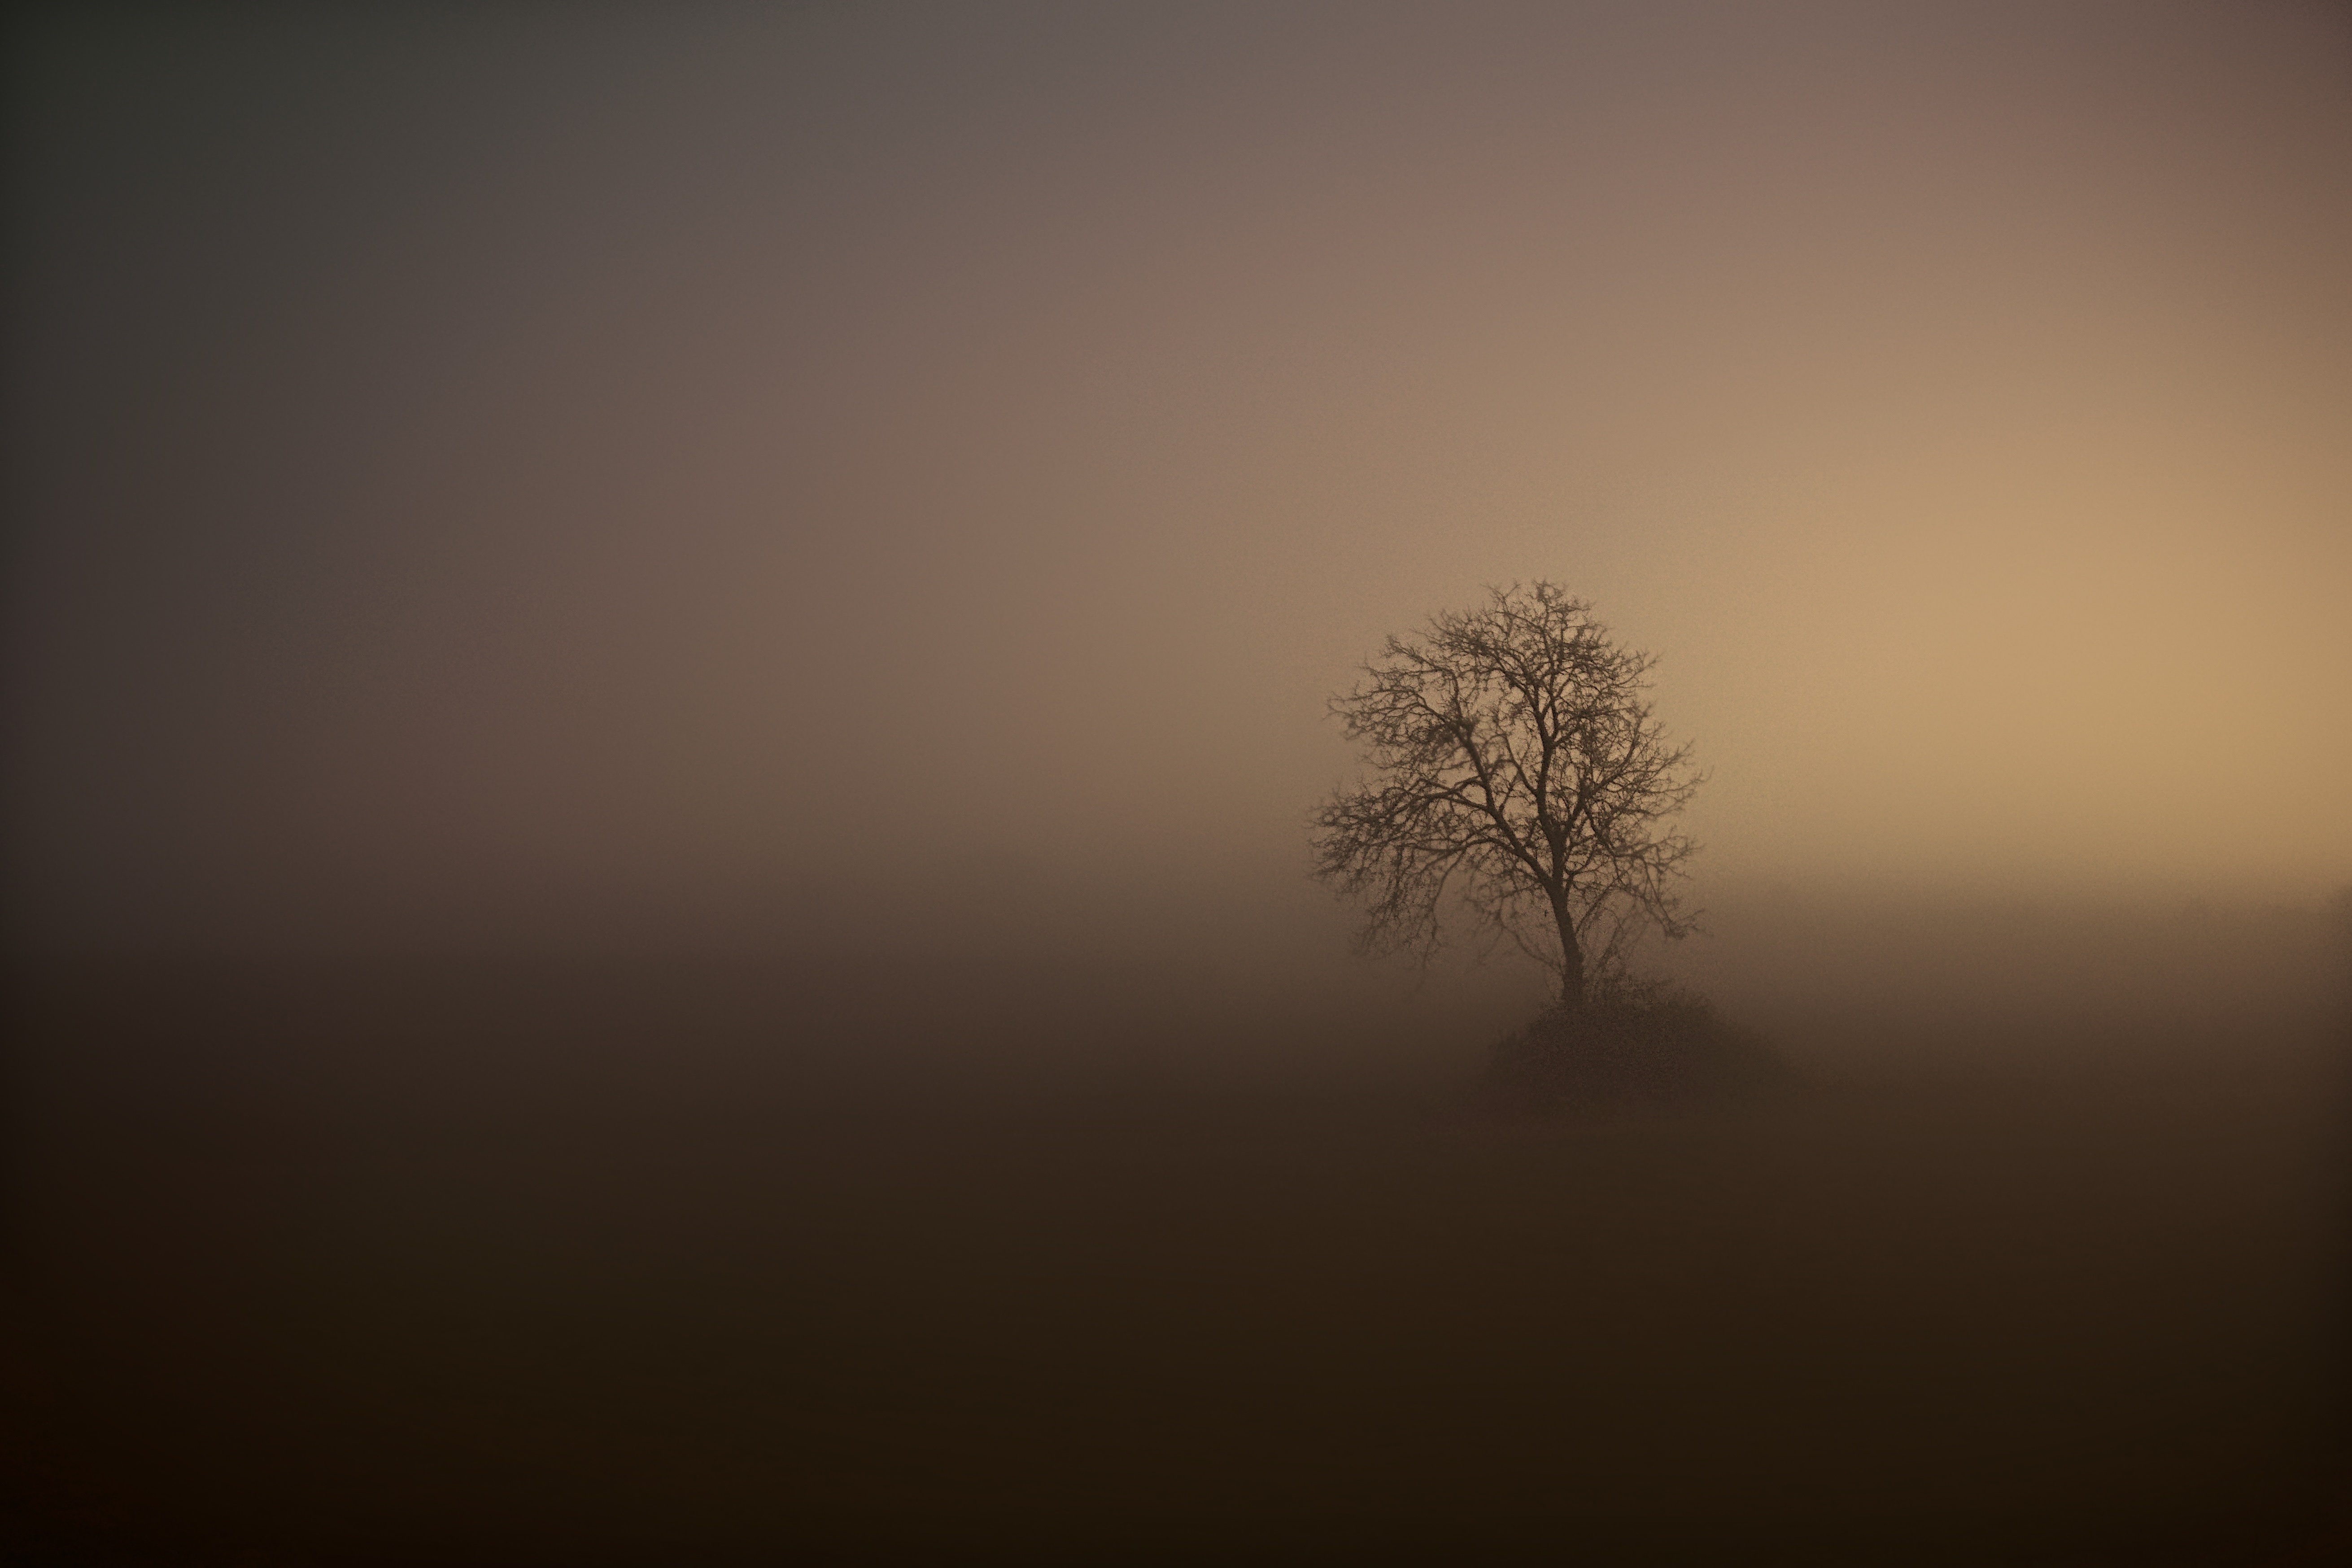
sky, atmospheric phenomenon, atmosphere, fog, dawn, horizon, weather, light, sunrise, morning, darkness, mist, cloud, sunlight, reflection, evening, haze, branch, sunset, dusk, sun